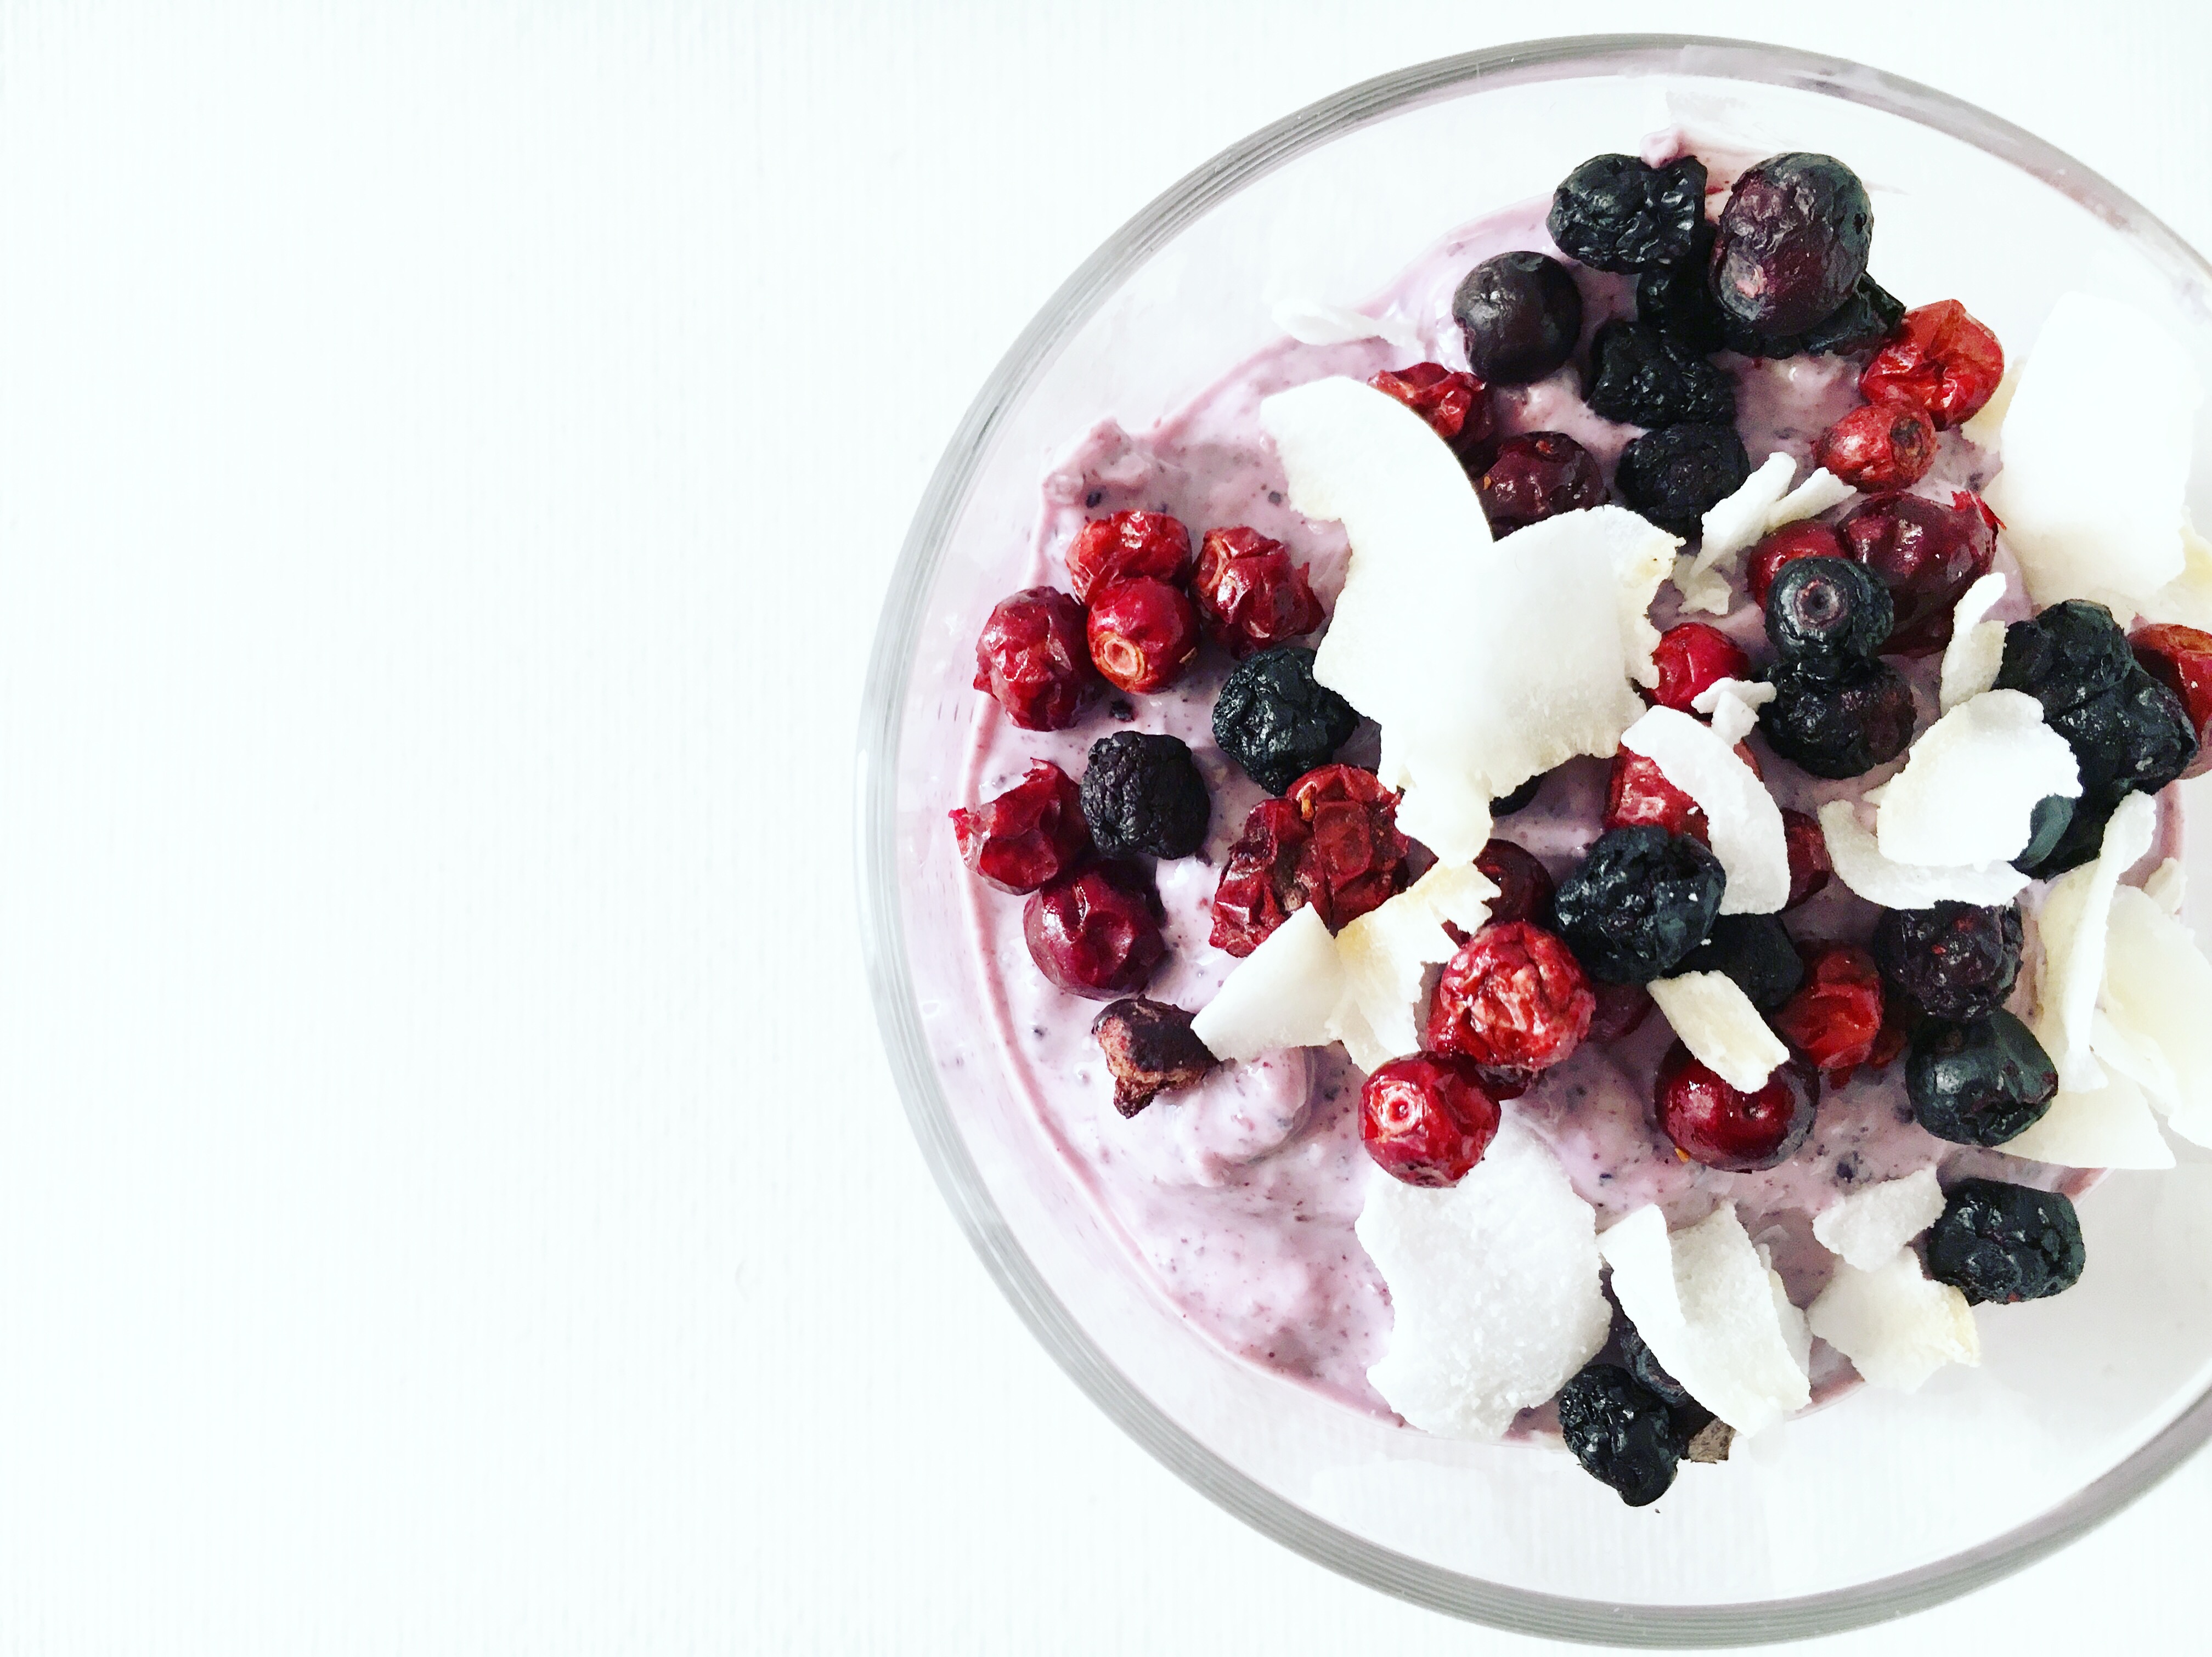
food, tableware, plant, fruit, ingredient, recipe, berry, natural foods, cuisine, dishware, dish, strawberry, drink, breakfast cereal, strawberries, cream, produce, superfood, fruit salad, plate, frutti di bosco, banana, frozen dessert, sweetness, Olallieberry, dairy, coconut milk, dessert, kitchen utensil, Superfruit, cranachan, mascarpone, raspberry, panna cotta, breakfast, parfait, rubus, Quark cheese, bilberry, serveware, coconut cream, boysenberry, snack, yogurt, blueberry, milk, Skyr, blackberry, finger food, whipped cream, snow, meal, cr me fra che, vegetarian food